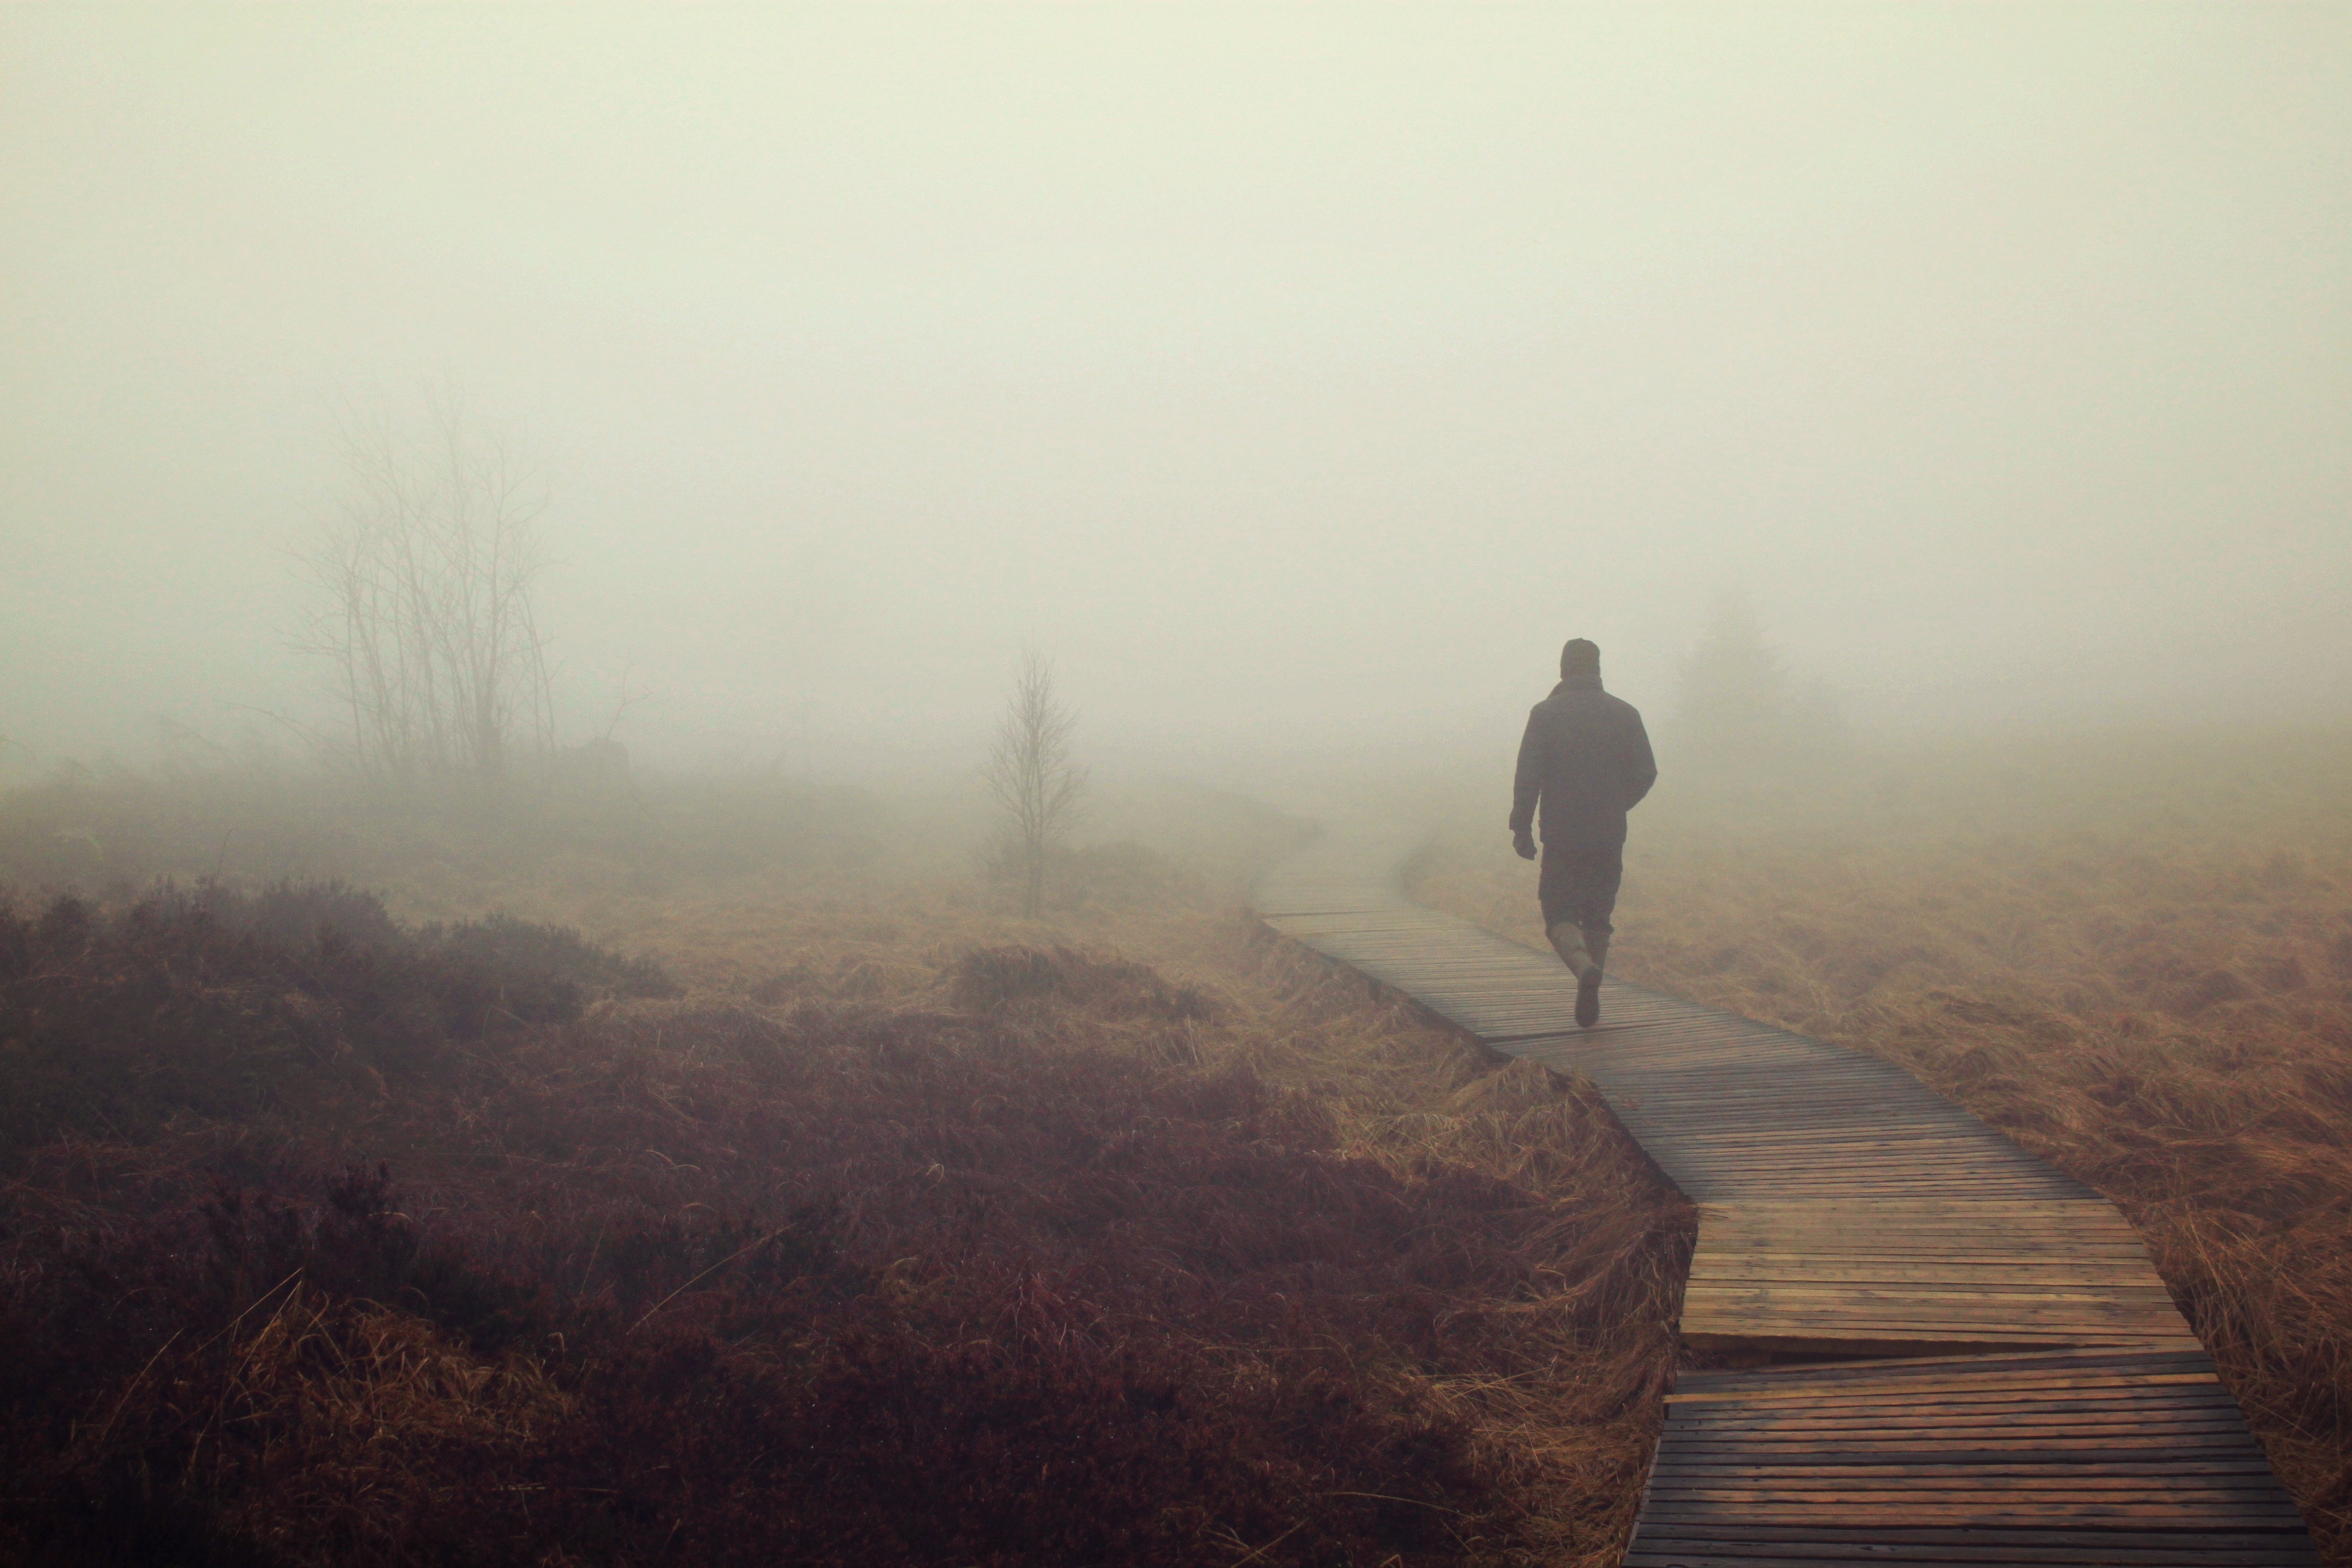
man, outdoor, horizon, marsh, swamp, person, mountain, fog, sunrise, mist, sunlight, morning, hill, dawn, mystical, web, evening, weather, haze, human, mysterious, moor, weird, gloomy, mood, eifel, moorland, grasses, wooden boards, colourless, atmospheric phenomenon, nebellandschaft